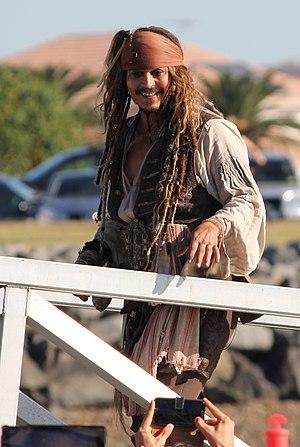
Le capitaine Jack Sparrow est un pirate fictif interprété par Johnny Depp dans la série cinématographique Pirates des Caraïbes. Sa première apparition a lieu dans le film La Malédiction du Black Pearl, et il est présent dans les suites Le Secret du coffre maudit, Jusqu'au bout du monde, La Fontaine de Jouvence et La Vengeance de Salazar. Son enfance est décrite dans la série de livres pour enfants Pirates of the Caribbean: Jack Sparrow écrits par Rob Kidd. Depuis 2006, Jack Sparrow est présent dans l'attraction Pirates of the Caribbean du Magic Kingdom, cette dernière ayant d'ailleurs servi de source d'inspiration pour les films. Le personnage est également incarné dans plusieurs jeux vidéo.